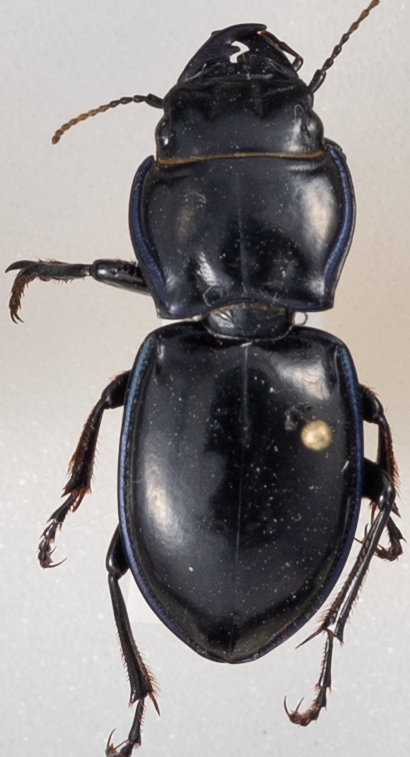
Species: Pasimachus elongatus
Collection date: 2014-07-08 04:00:00
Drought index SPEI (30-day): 0.568
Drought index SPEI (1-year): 0.646
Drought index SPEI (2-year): -0.968